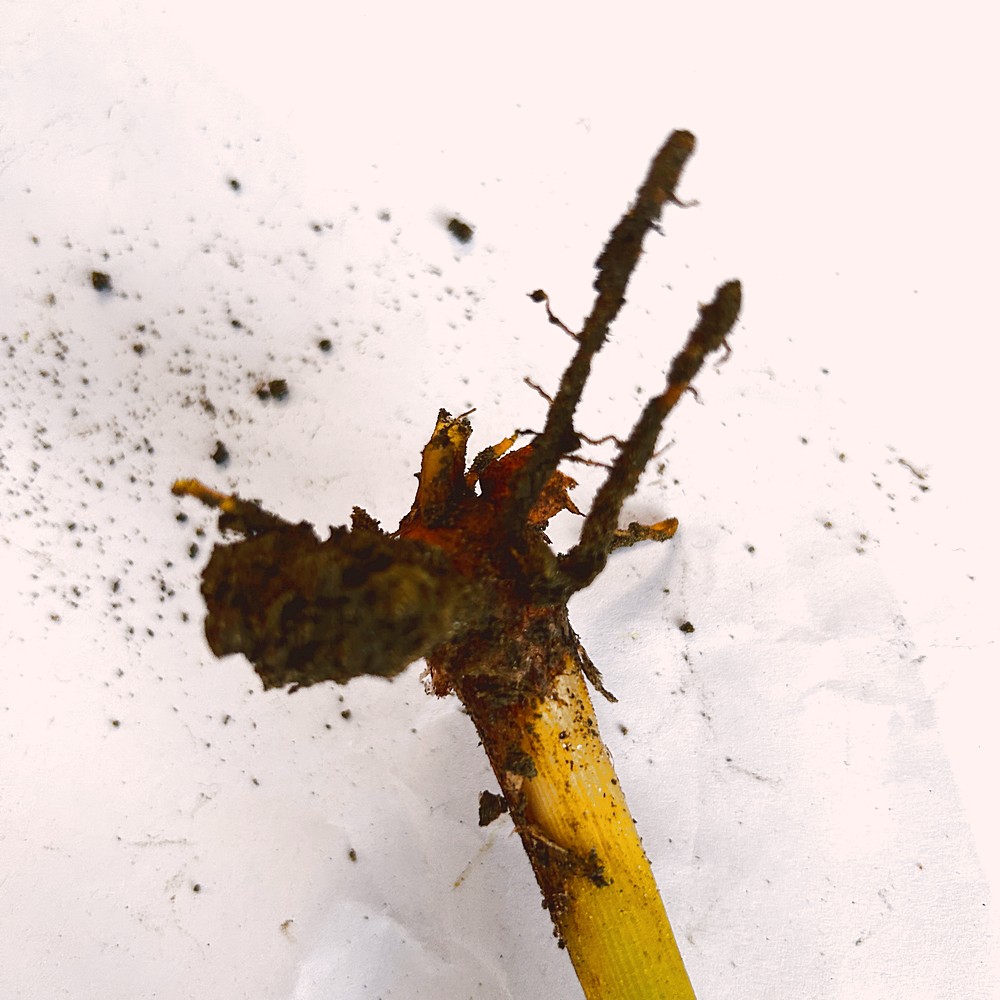
Label: Rhizome Disease Root